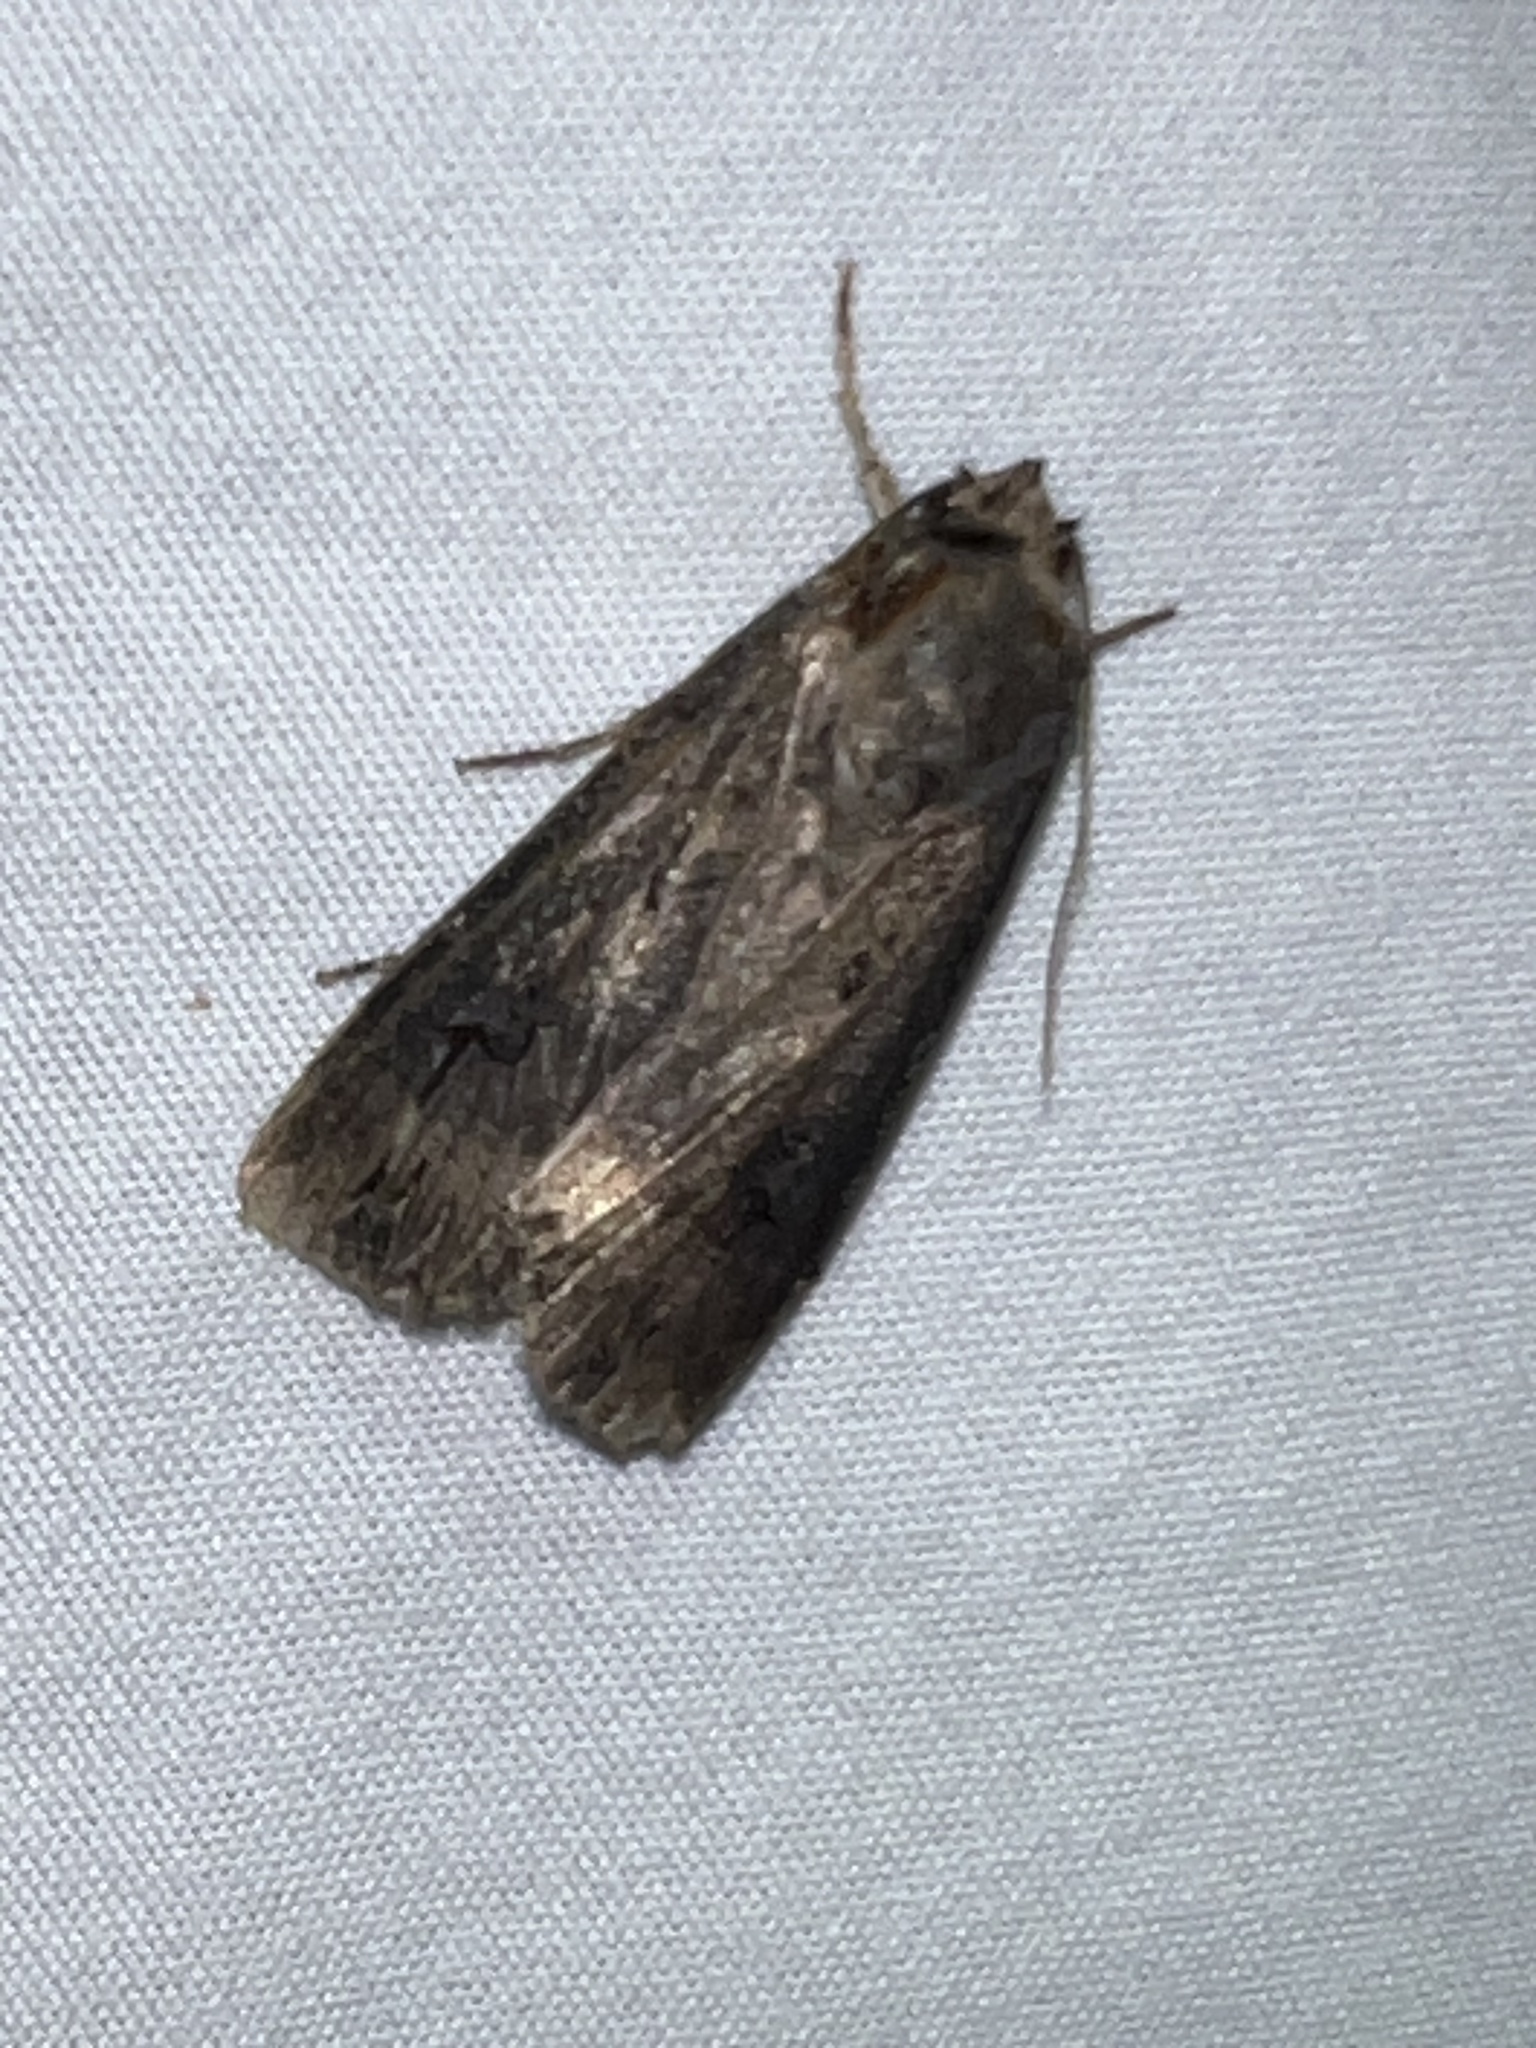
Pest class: cutworms